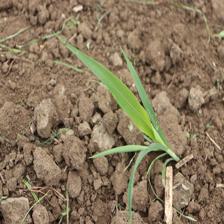
Label: Sorghum